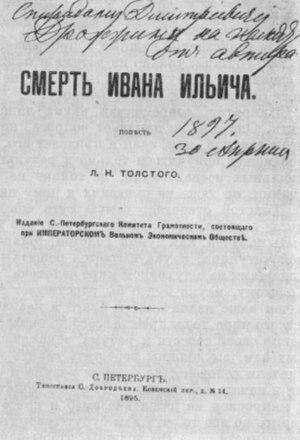
La Mort d’Ivan Ilitch est une longue nouvelle ou un court roman de Léon Tolstoï publiée en 1886.
La psycho-oncologie est un domaine interdisciplinaire d'étude et de pratique liée à la spécialité médicale de l'oncologie ou cancérologie. La psycho-oncologie est parfois aussi nommée oncologie psychosociale ou oncologie comportementale.